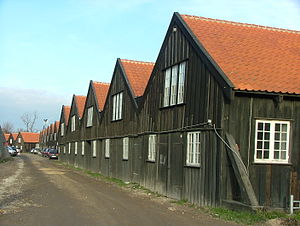
Marinestation København / Bygninger og anlæg m.m. på Holmen / Bygninger på Frederiksholm / Kanonbådsskurene
De gamle kanonbådsskure
Marinestation København eller Marinestation Holmen er et sømilitært etablissement på Nyholm i København.